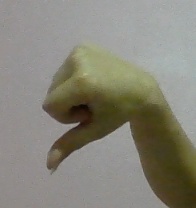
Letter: waw